University of Exeter

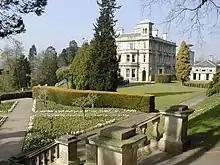
Reed Hall

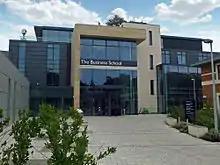
Business School, Streatham Campus

To celebrate the educational and scientific work of Prince Albert, and inspired by the Great Exhibition of 1851, Exeter School of Art in 1855 and the Exeter School of Science in 1863 were founded. In 1868, the Schools of Art and Science relocated to Royal Albert Memorial Museum in Queen Street, Exeter, and, with support from the University of Cambridge, became the Exeter Technical and University Extension College in 1893.